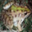
Label: frog